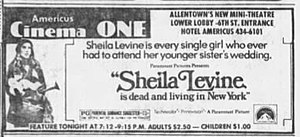
Jeannie Berlin
Jeannie Berlin er en amerikansk manuskriptforfatter og skuespiller.